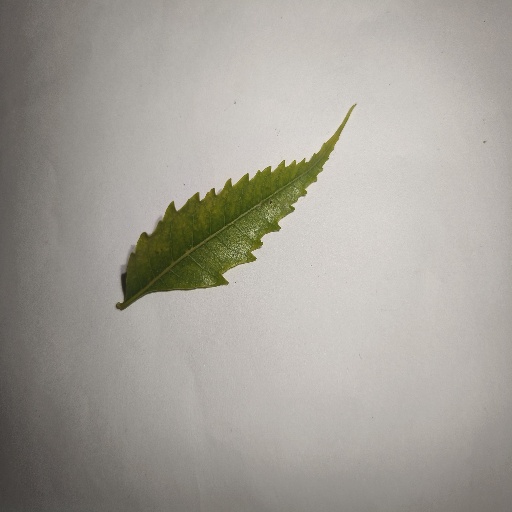
Species: Neem
Leaf condition: Yellow Leaf